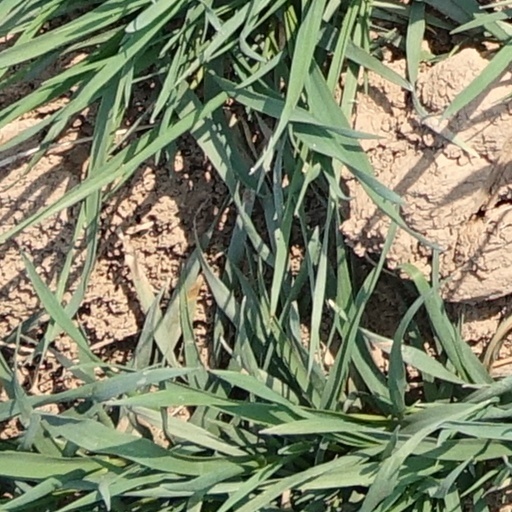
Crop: wheat